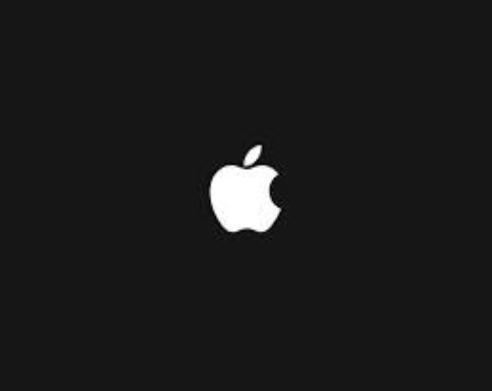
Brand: Apple
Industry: Electronic